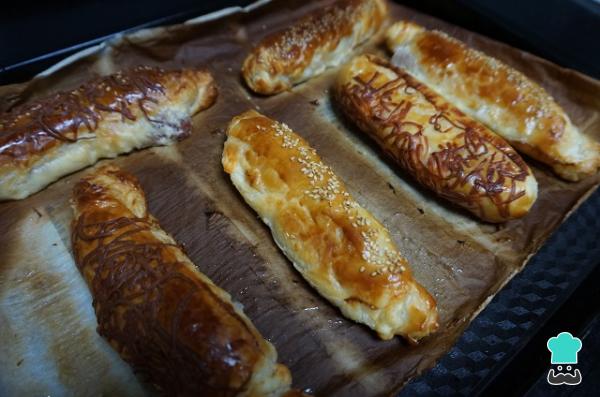
Introducimos los rollos de hojaldre con frankfurt al horno a 180 ºC, situando la bandeja en la mitad del horno, y los dejamos hasta que queden dorados.